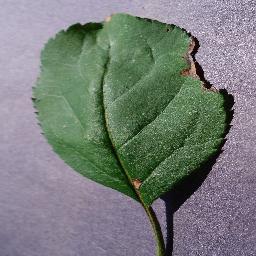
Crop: apple
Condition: black_rot